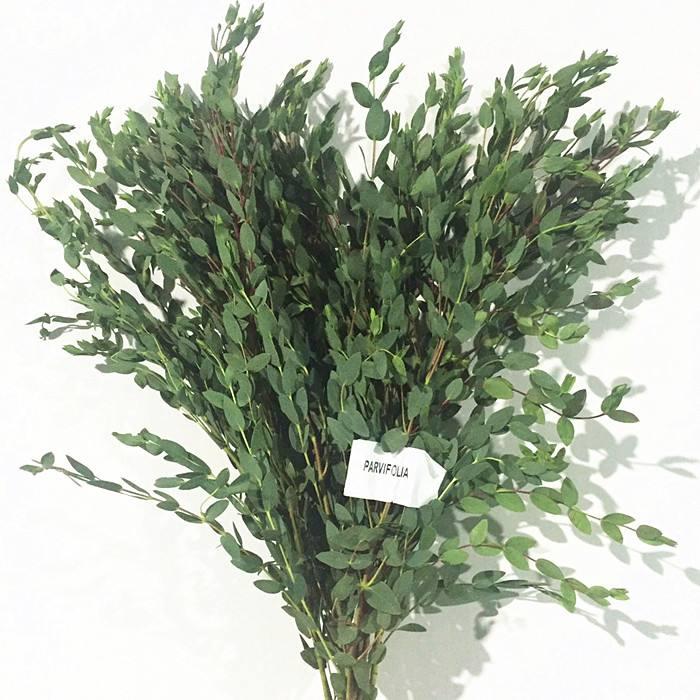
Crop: apple
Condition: healthy